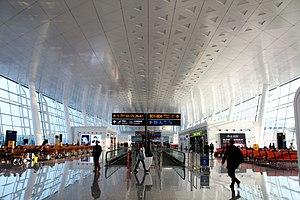
Wuhan est la capitale de la province du Hubei, en Chine située en Chine centrale. Avec 8,9 millions d’habitants intra-muros et une municipalité de plus de onze millions d'habitants, c'est la septième ville la plus peuplée du pays et la deuxième plus grande zone urbaine de l'intérieur, après Chongqing. Wuhan est située dans une plaine alluviale dépourvue de relief. La ville est une plaque tournante du transport, avec des dizaines de lignes de chemin de fer, de routes et d'autoroutes la reliant au reste du pays. Située sur le cours moyen du fleuve Yangzi, mais à une faible altitude au regard de son éloignement des côtes du Pacifique, elle dispose d'un grand port fluvial. La ville a le statut administratif de ville sous-provinciale qui lui donne une complète autonomie dans le domaine économique.